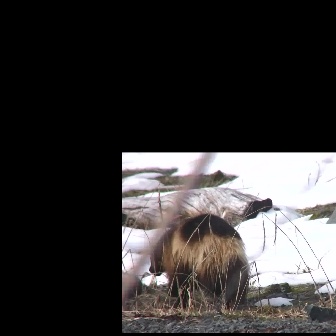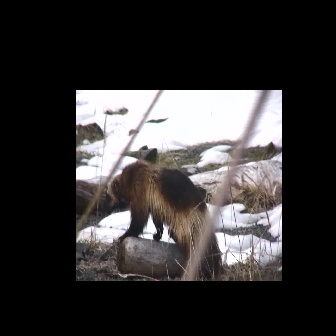
  Please identify the target specified by the bounding box [148,212,249,313] in the first image and locate it in the second image. Return the coordinates in [x_min,y_min,x_max,y_max] format.
Answer: [101,158,223,280]